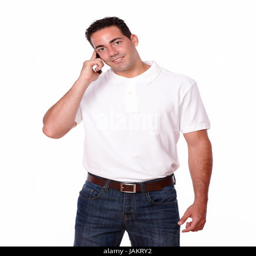
portrait of a gorgeous young man on white t - shirt talking on his cellphone while standing on isolated studio